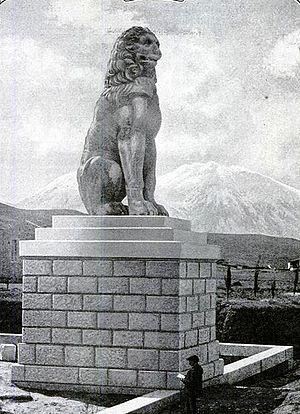
Chéronée est une cité grecque de Béotie située entre la Phocide et l'Attique, non loin du fleuve Céphise, patrie de Plutarque.
Louis-François-Sébastien Fauvel, né le 14 septembre 1753 à Clermont-en-Beauvaisis et mort le 12 mars 1838 à Smyrne, est un peintre, diplomate et archéologue français qui fut longtemps en poste à Athènes.